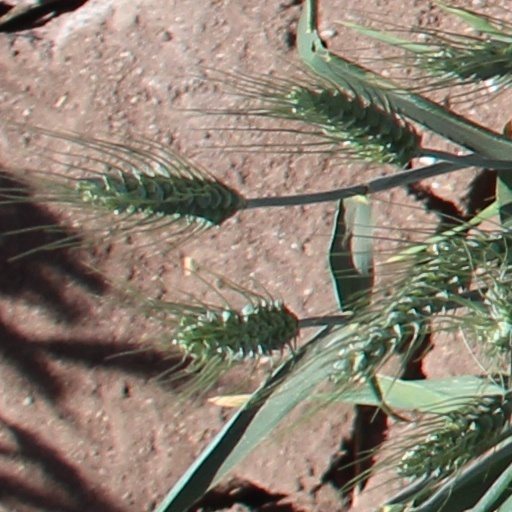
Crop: wheat